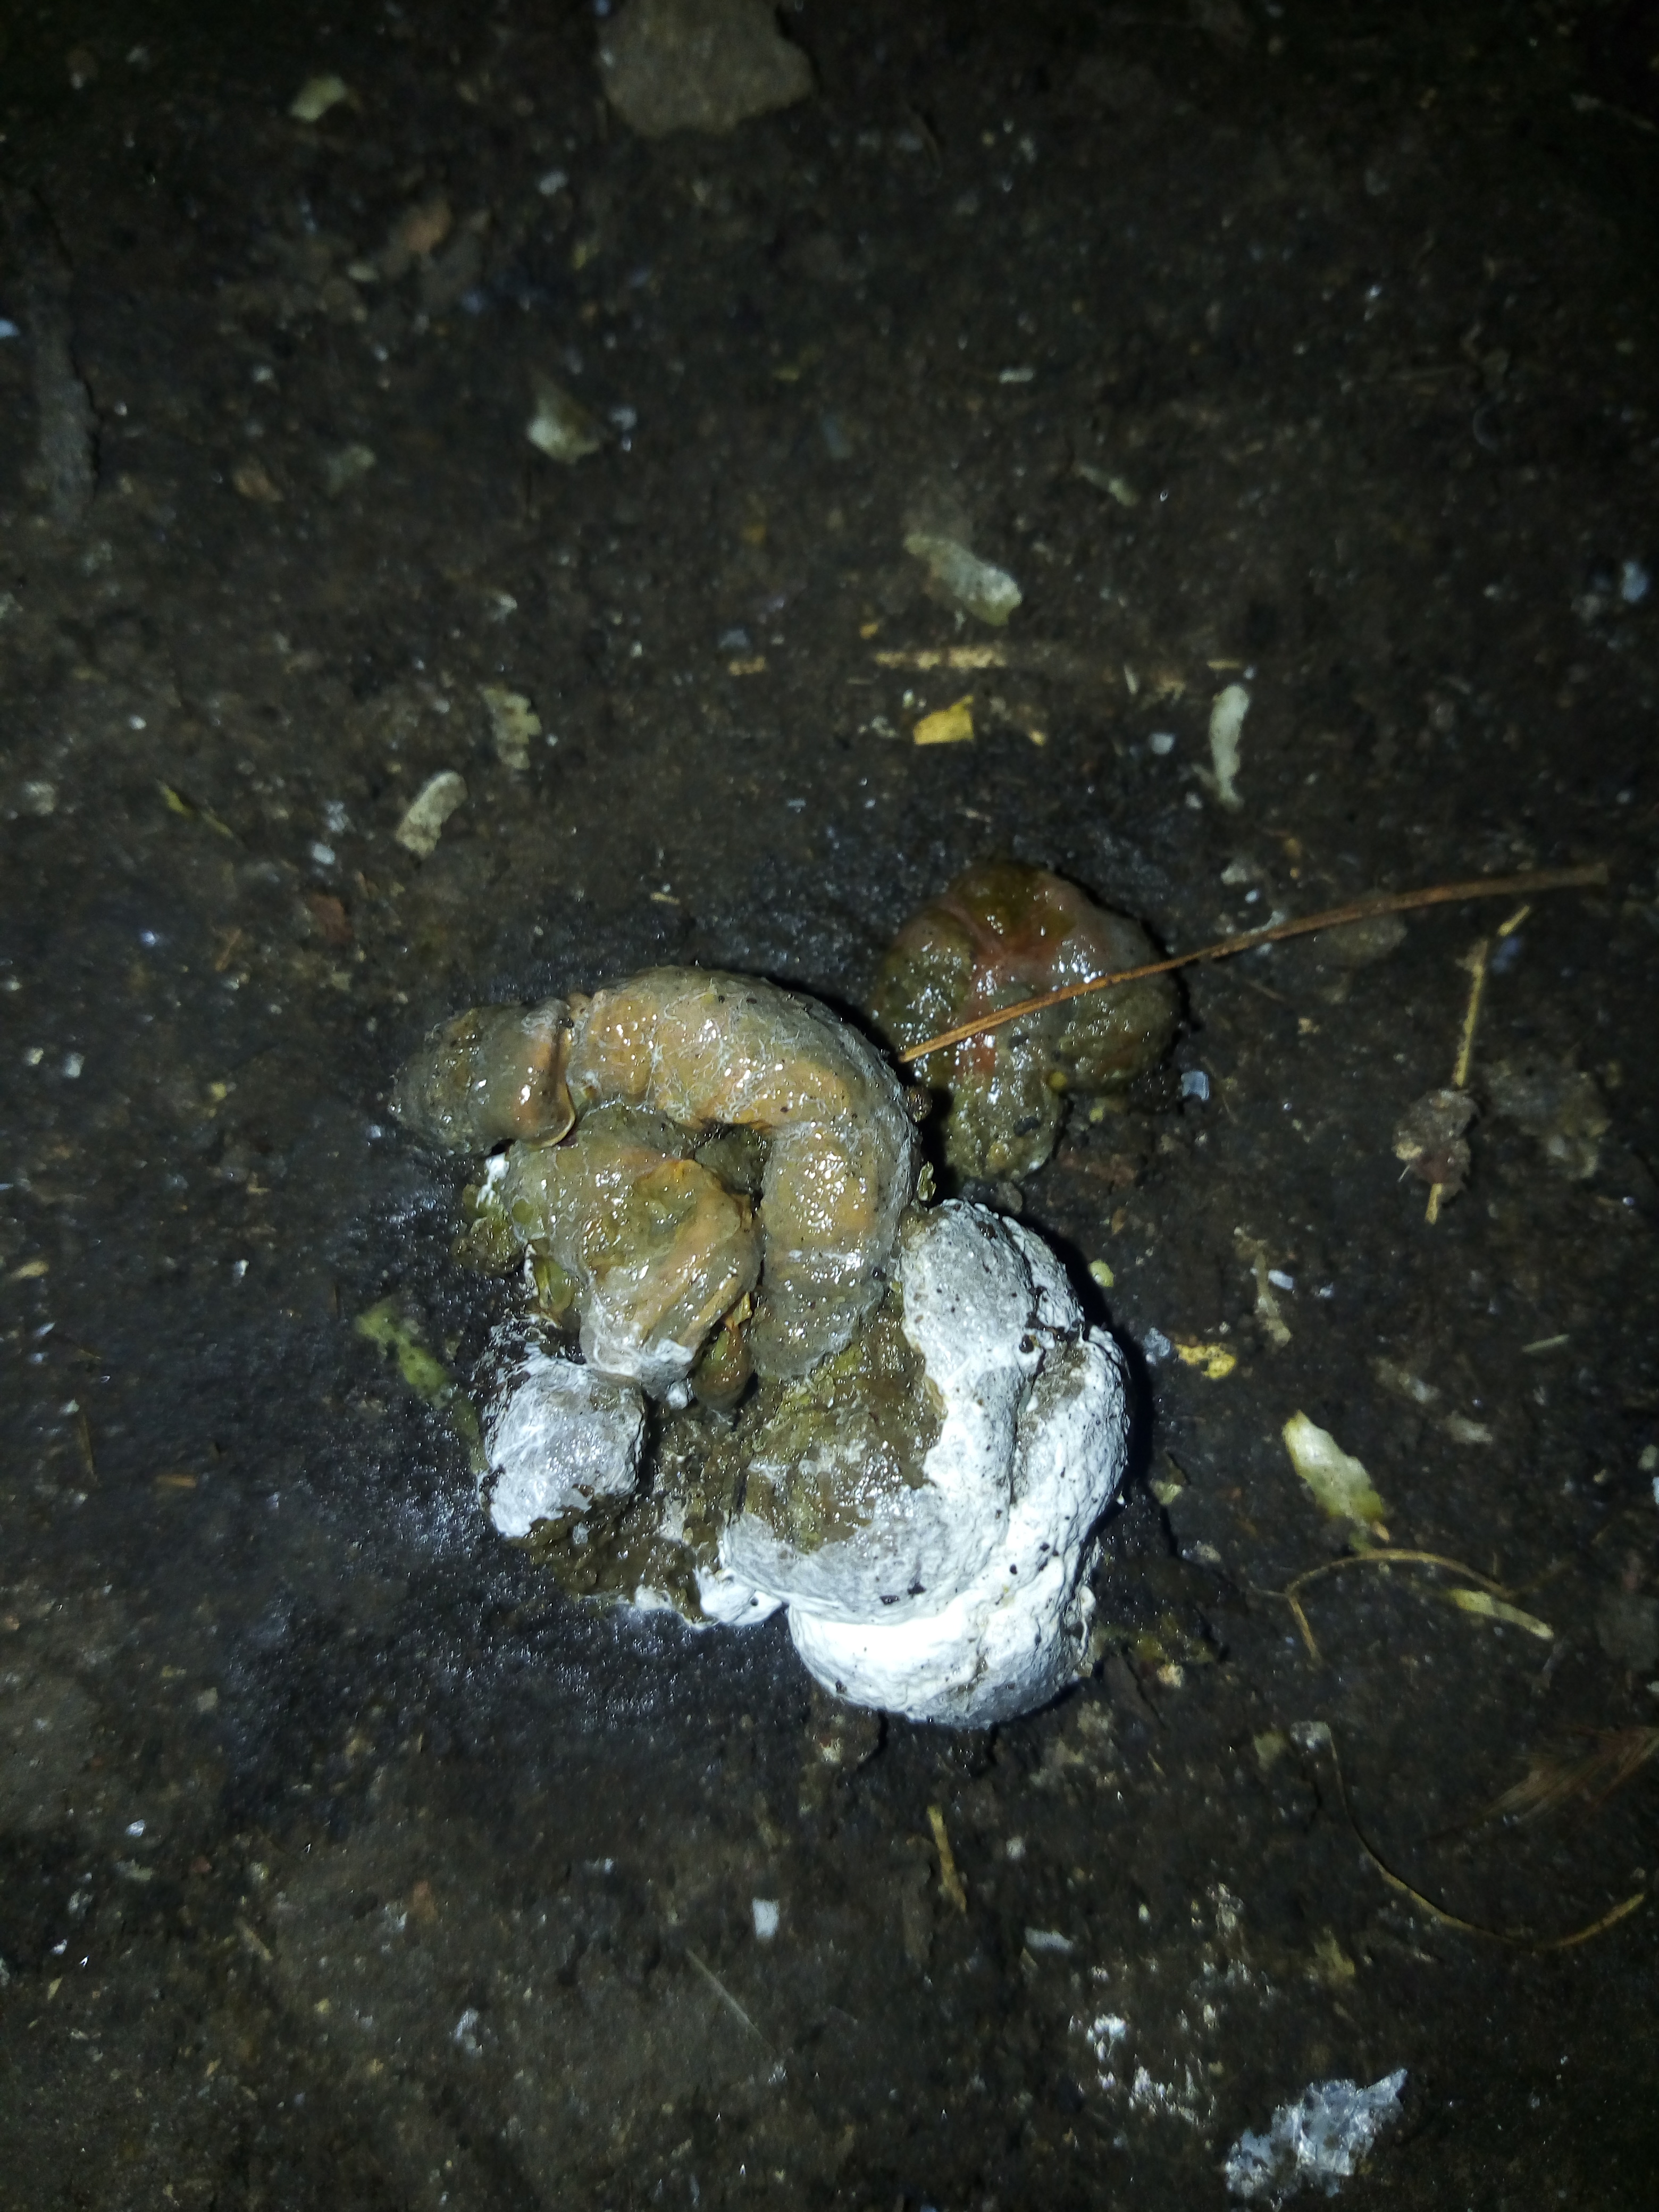
PCR-confirmed diagnosis: Healthy